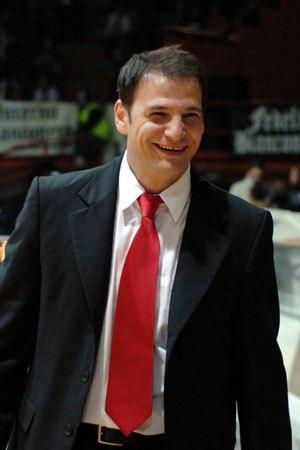
Ferdinando Gentile, né le 1ᵉʳ janvier 1967 à Tuoro sul Trasimeno, dans la province de Pérouse, en Ombrie, est un ancien basketteur italien.